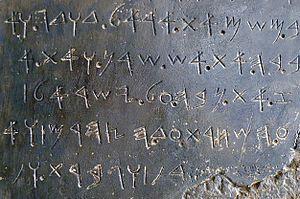
Fragment de texte figurant sur la stèle de Mésha, roi de Moab, commémorant sa victoire sur les rois d’Israël de la dynastie d’Omri.
La stèle de Mesha est une stèle de basalte découverte en 1868 et sur laquelle est gravée une inscription remontant à l'époque du roi moabite Mesha. Le texte de trente-quatre lignes, est écrit en moabite. Datée de 850 av. J.-C. environ, elle relate les victoires de Mesha au cours de sa révolte contre le royaume d'Israël qu'il entreprit après la mort de son suzerain Achab.